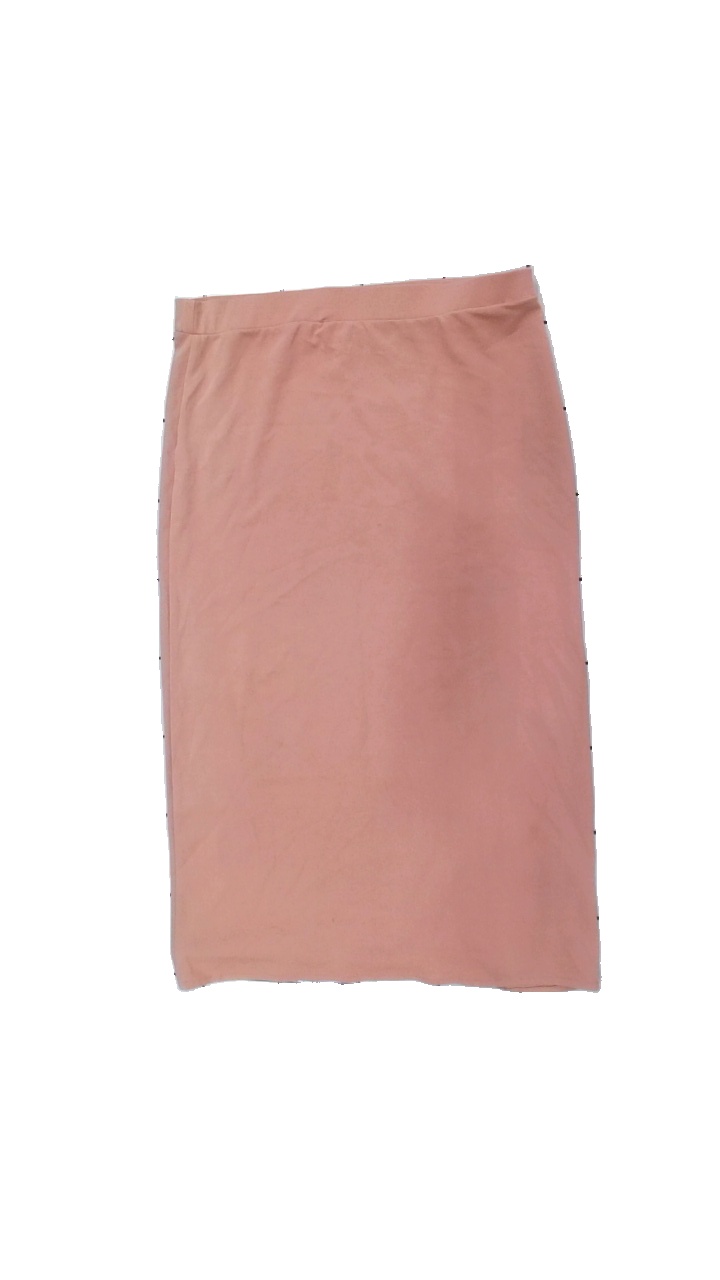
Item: Skirt (Ladies)
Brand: Marmyra
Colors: Pink
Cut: Regular
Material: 100% poly
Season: All
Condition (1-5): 3
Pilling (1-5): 3
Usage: Export
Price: <50